The Third Nail

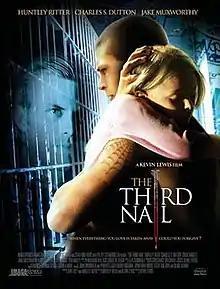
Official poster

The Third Nail is a drama crime film directed by Kevin Lewis and starring Huntley Ritter, Krista Allen, Charles S. Dutton and Chloë Grace Moretz. It was released on February 8, 2008.